Mykhailo Radutskyi

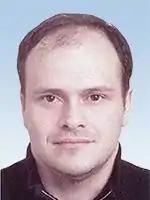

Mykhailo Borysovych Radutskyi (born 5 December 1968, Kyiv) in a Ukrainian entrepreneur, social activist, People's Deputy of Ukraine of the IVth convocation.